Iraqi cuisine

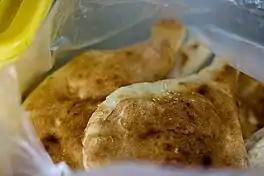

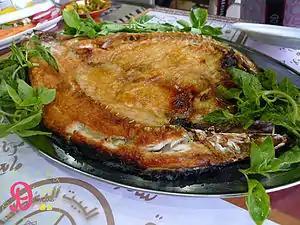
A prepared "masgouf"

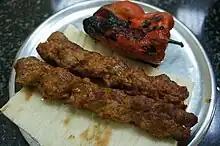
Iraqi "kebab", usually served with khubz or samoon

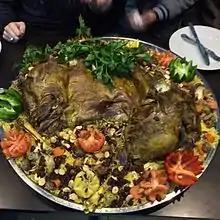
"Quzi"

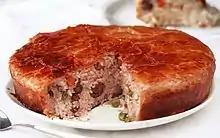
A plate of "Parda blaw"

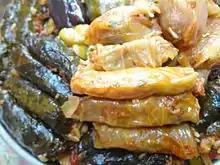
"Iraqi dolma"

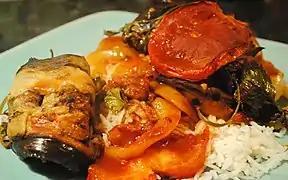
"Tepsi baytinijan"

Long-grain rice is a staple in Iraqi cuisine. Iraqi rice cooking is a multistep process intended to produce just-tender, fluffy grains. A prominent aspect of Iraqi rice cooking is the "hikakeh", a crisp bottom crust. Before serving, the "hikakeh" is broken into pieces so that everyone is provided with some along with the fluffy rice.